Café Museum

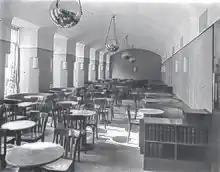
Café Museum in the 1930s (original furnishings by Josef Zotti)

Café Museum was established in a building designed in 1872 by Otto Thienemann. Ludwig Frisch, who opened the café in 1899, chose the name referring to the "Café zum Museum", which is located next to Kunsthistorisches Museum.